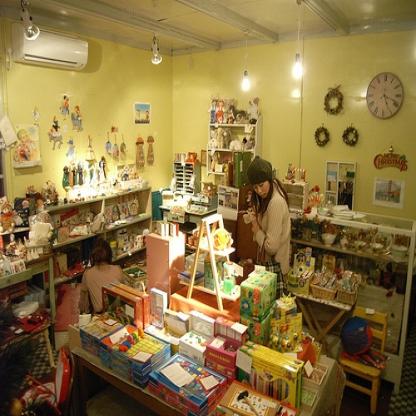
Scene: Indoor